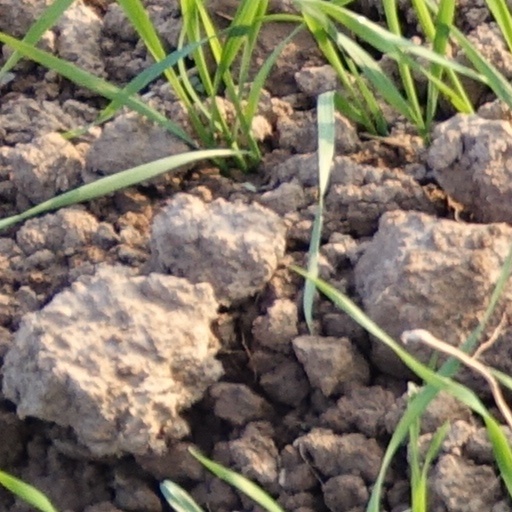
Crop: wheat